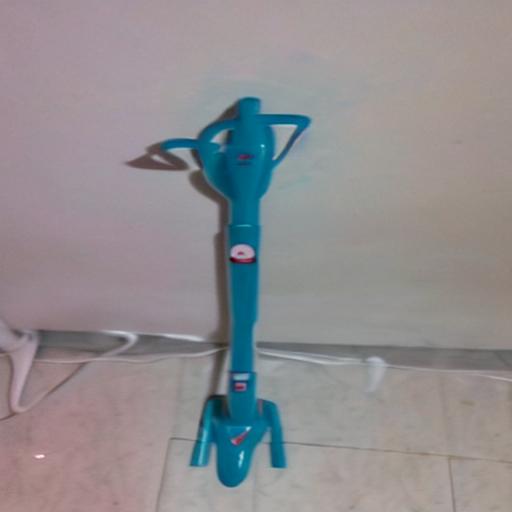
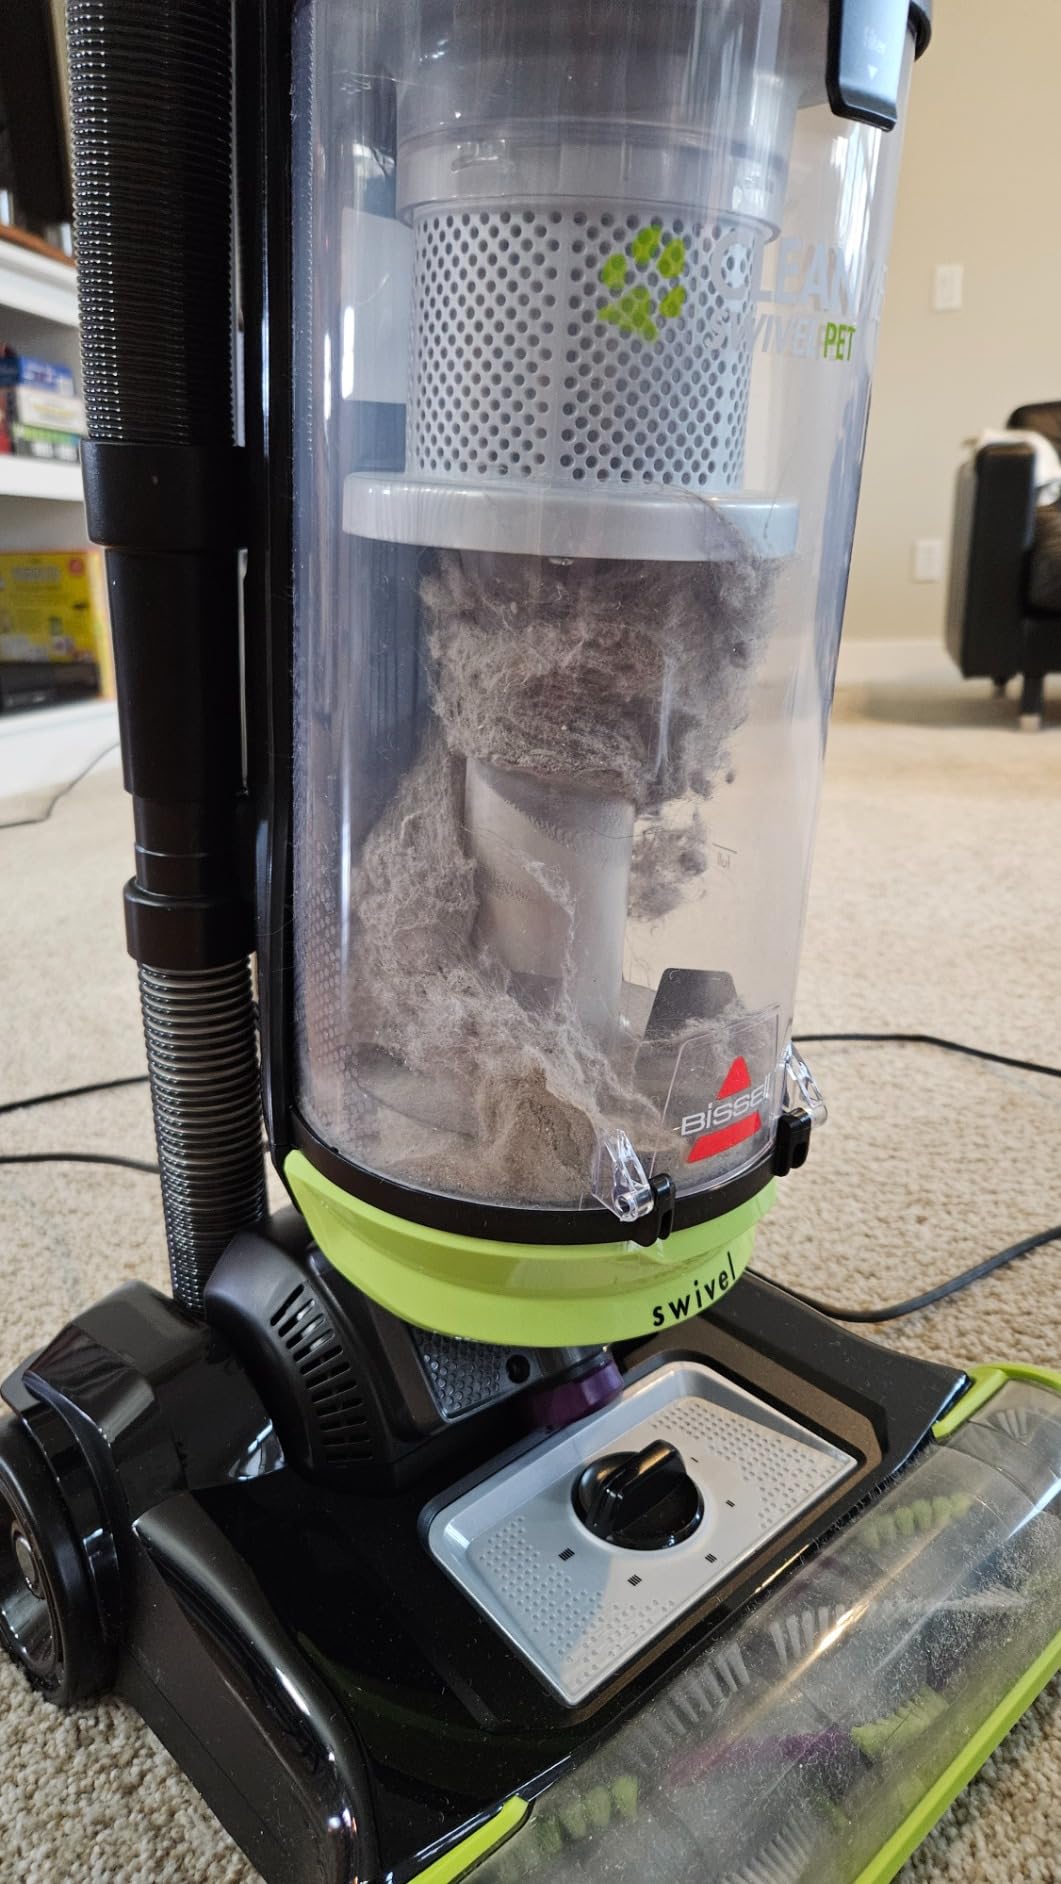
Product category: items_vacuum
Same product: no